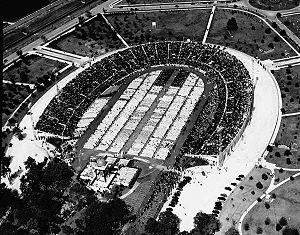
L'Adoration eucharistique est une attitude de prière devant l'Eucharistie au sein de l'Église catholique et au sein de l'anglicanisme de tendance anglo-catholique. Selon la doctrine de l'Église catholique, le corps du Christ est réellement présent dans l'hostie consacrée. Lors de l'Adoration eucharistique, celui-ci est exposé et adoré par les fidèles.